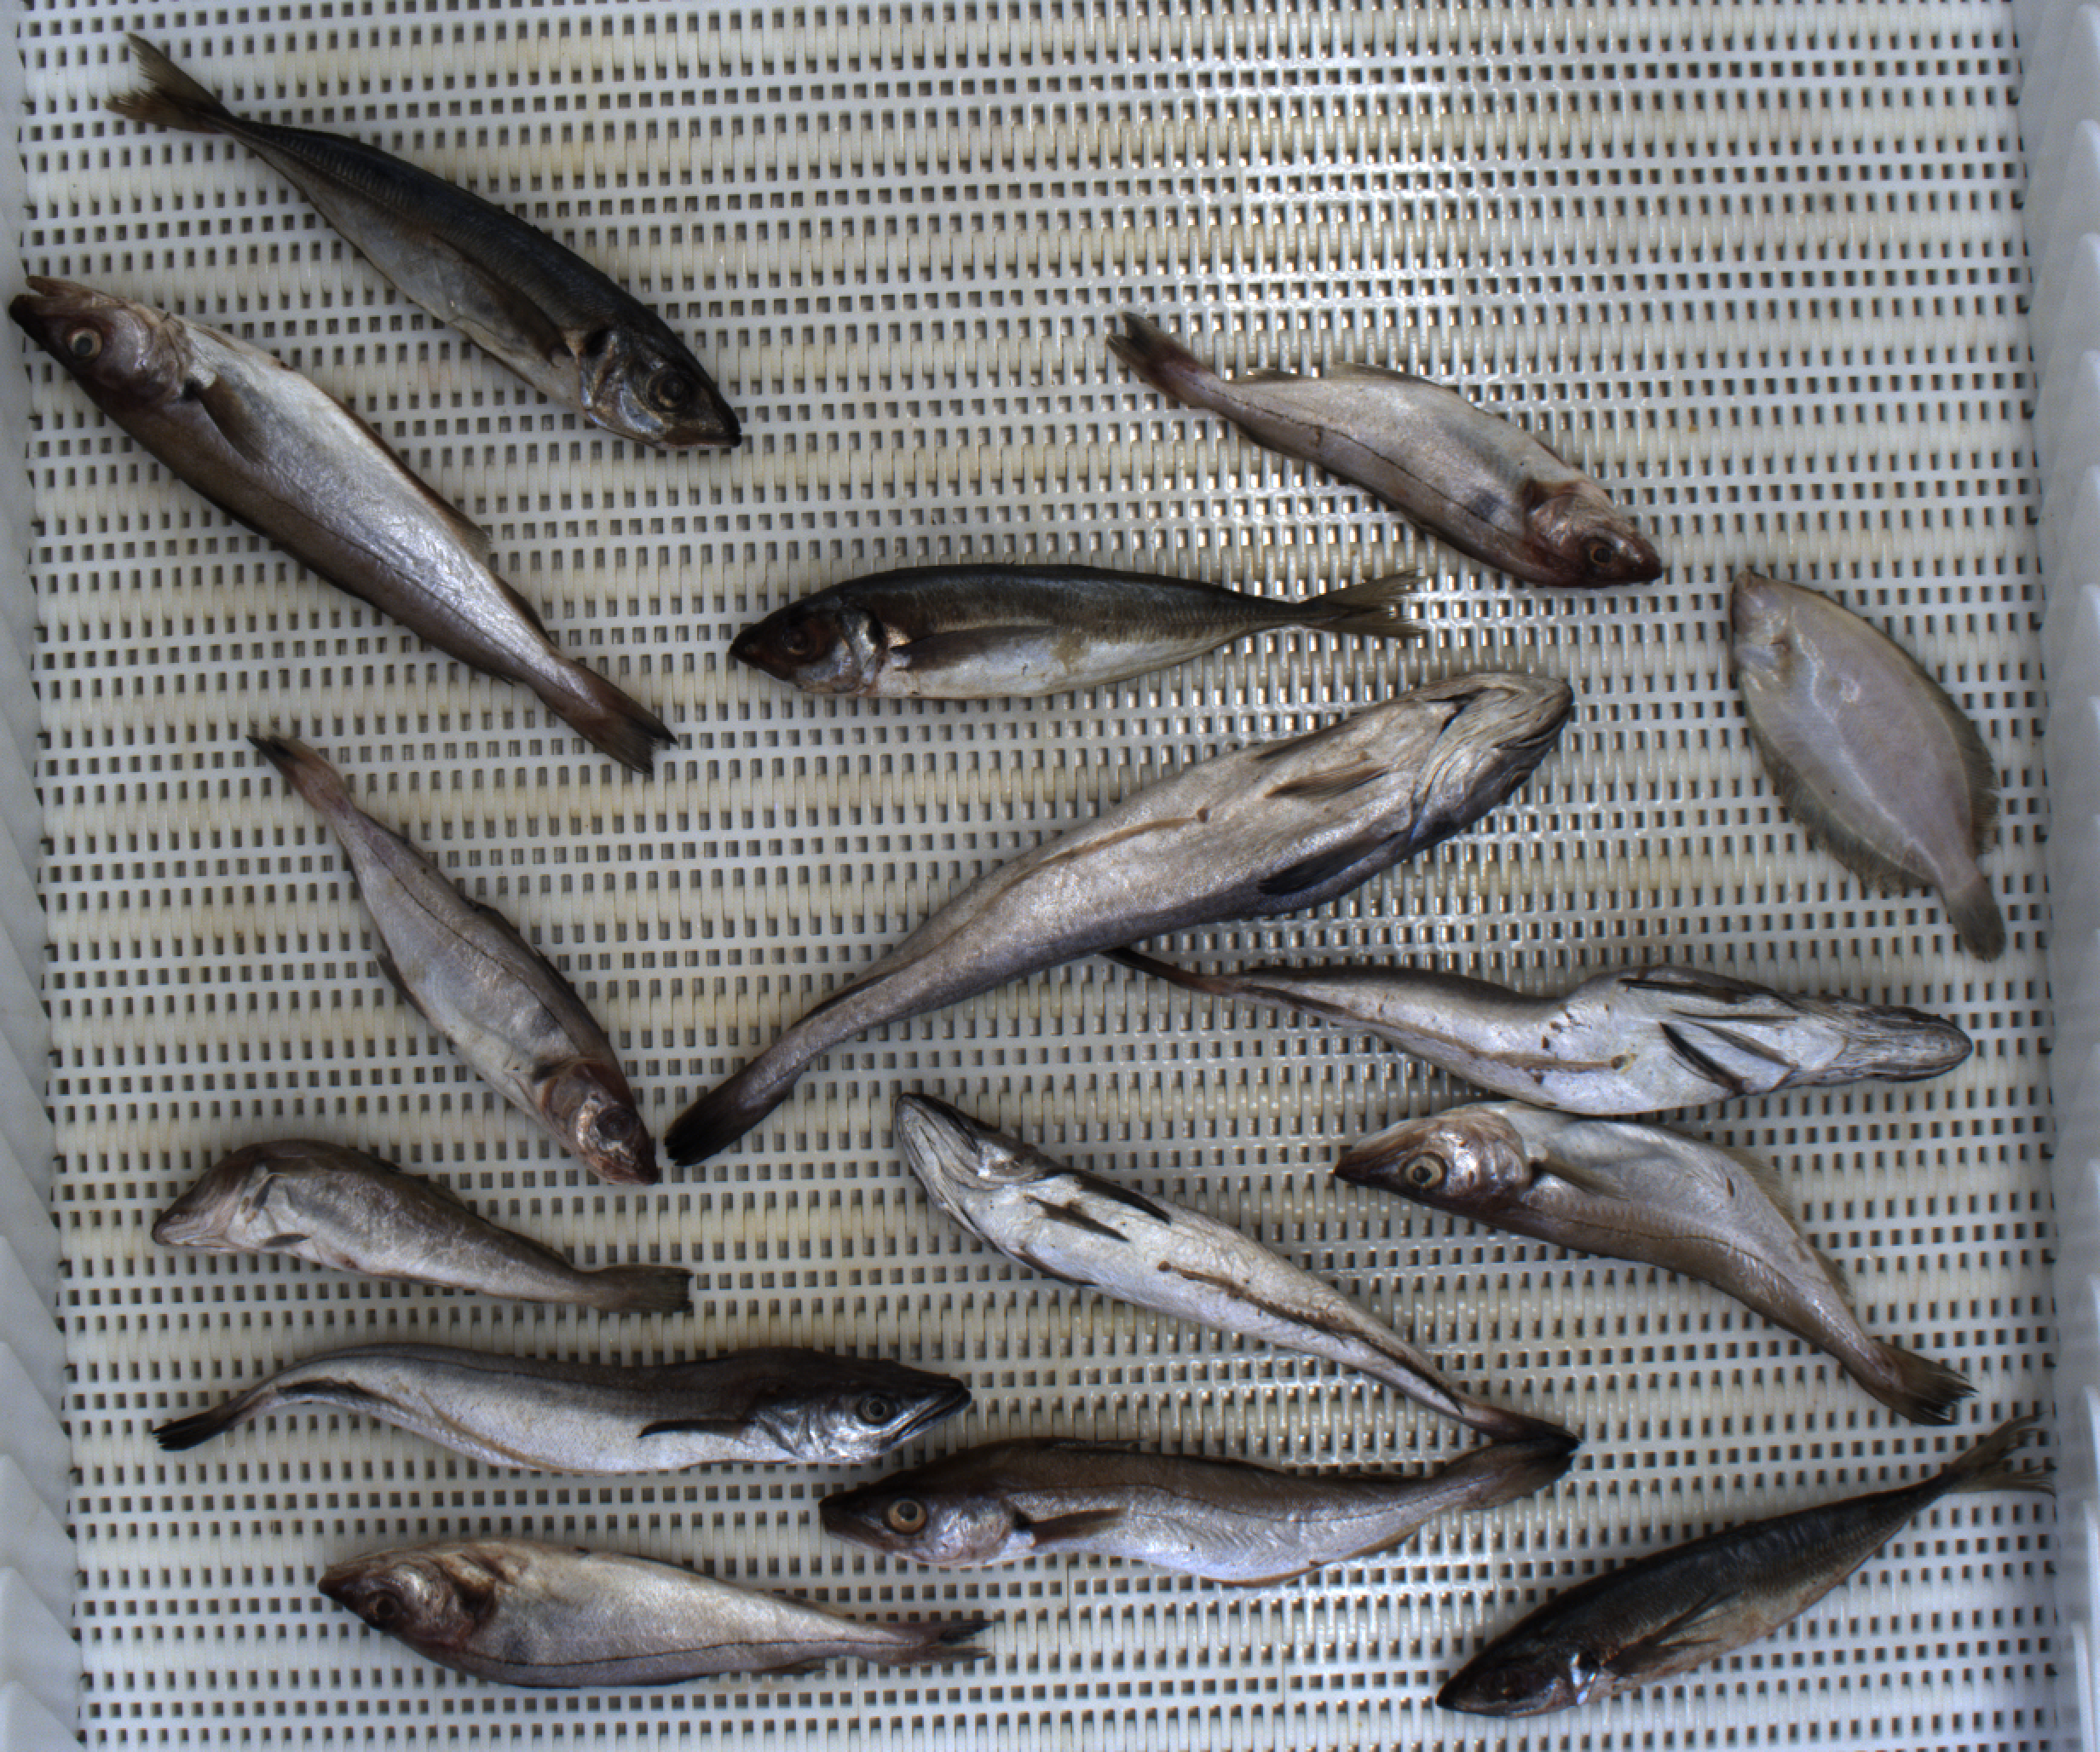
Total fish: 15
Cod: 1
Haddock: 3
Whiting: 3
Hake: 4
Horse mackerel: 3
Saithe: 0
Other: 1